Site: brandenburg
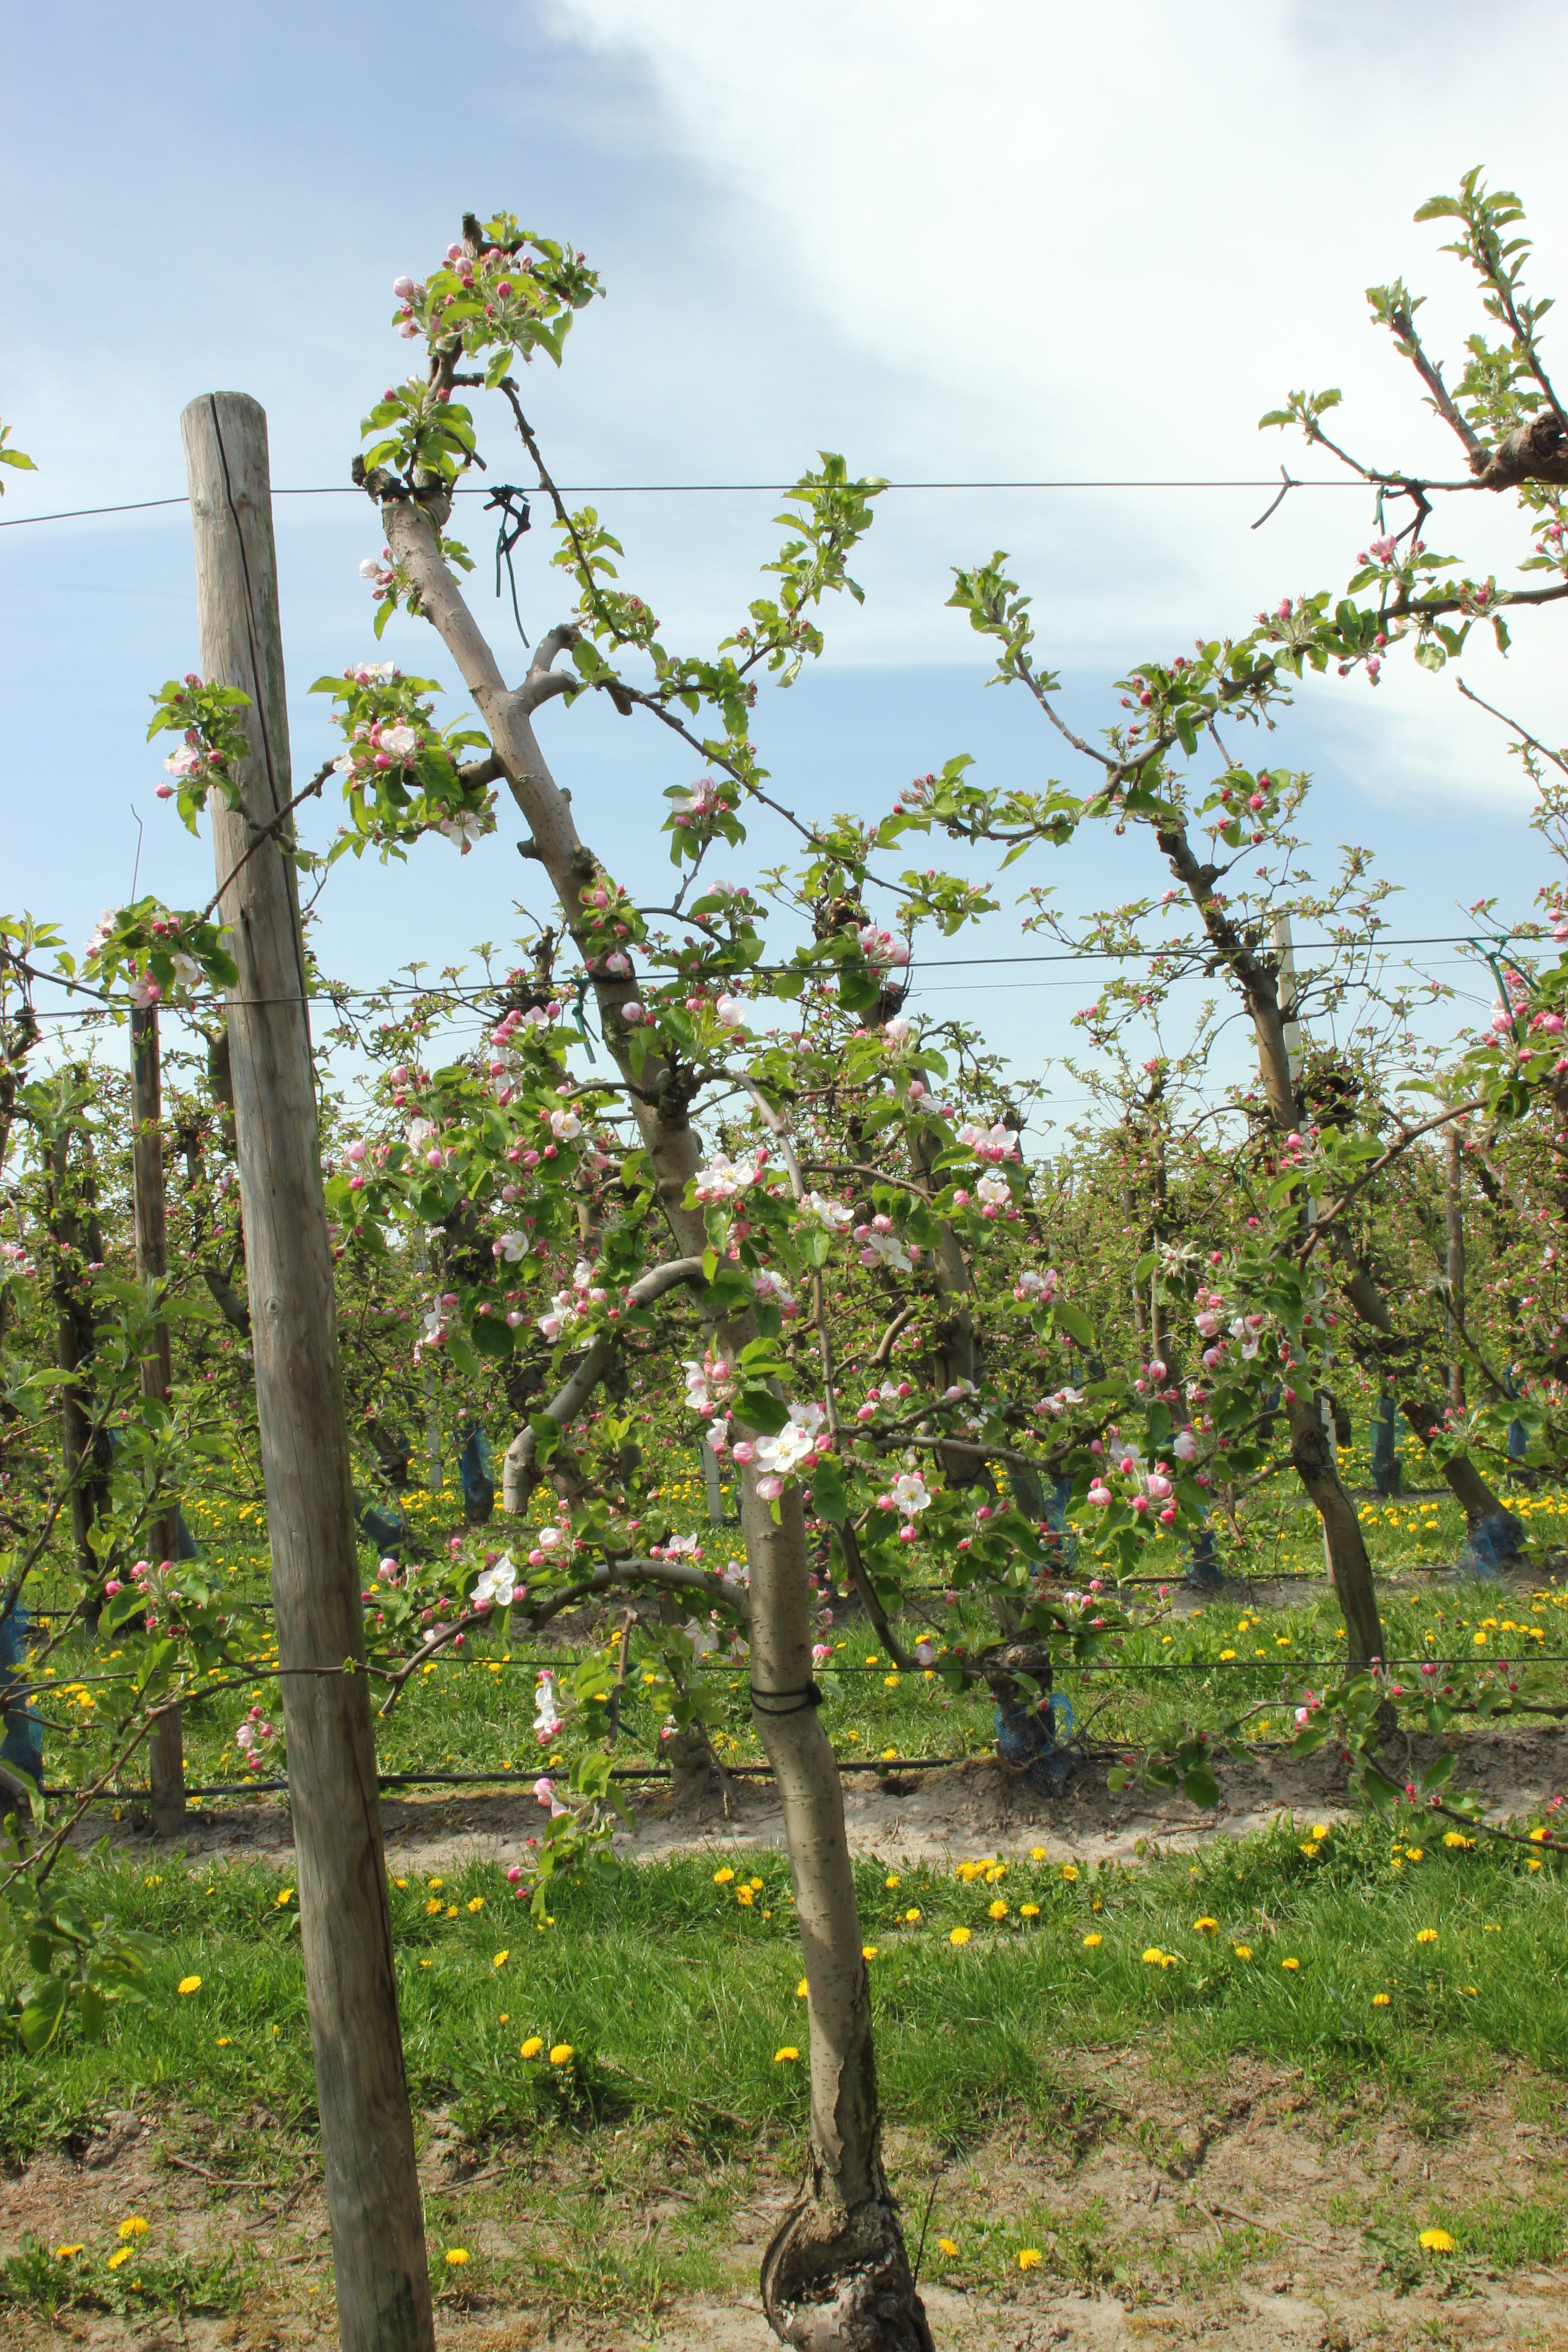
Growth stage (BBCH 57): Inflorescence emergence